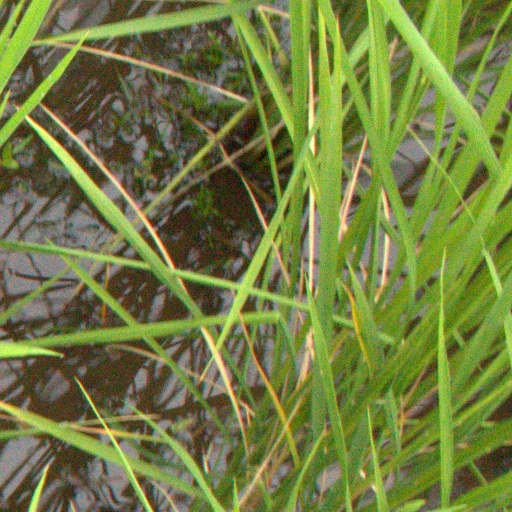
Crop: rice